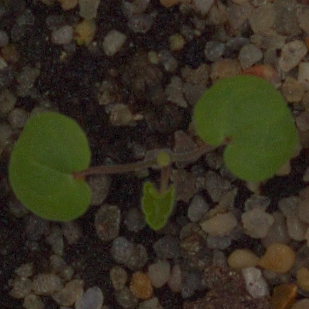
Label: smallflowered_cranesbill